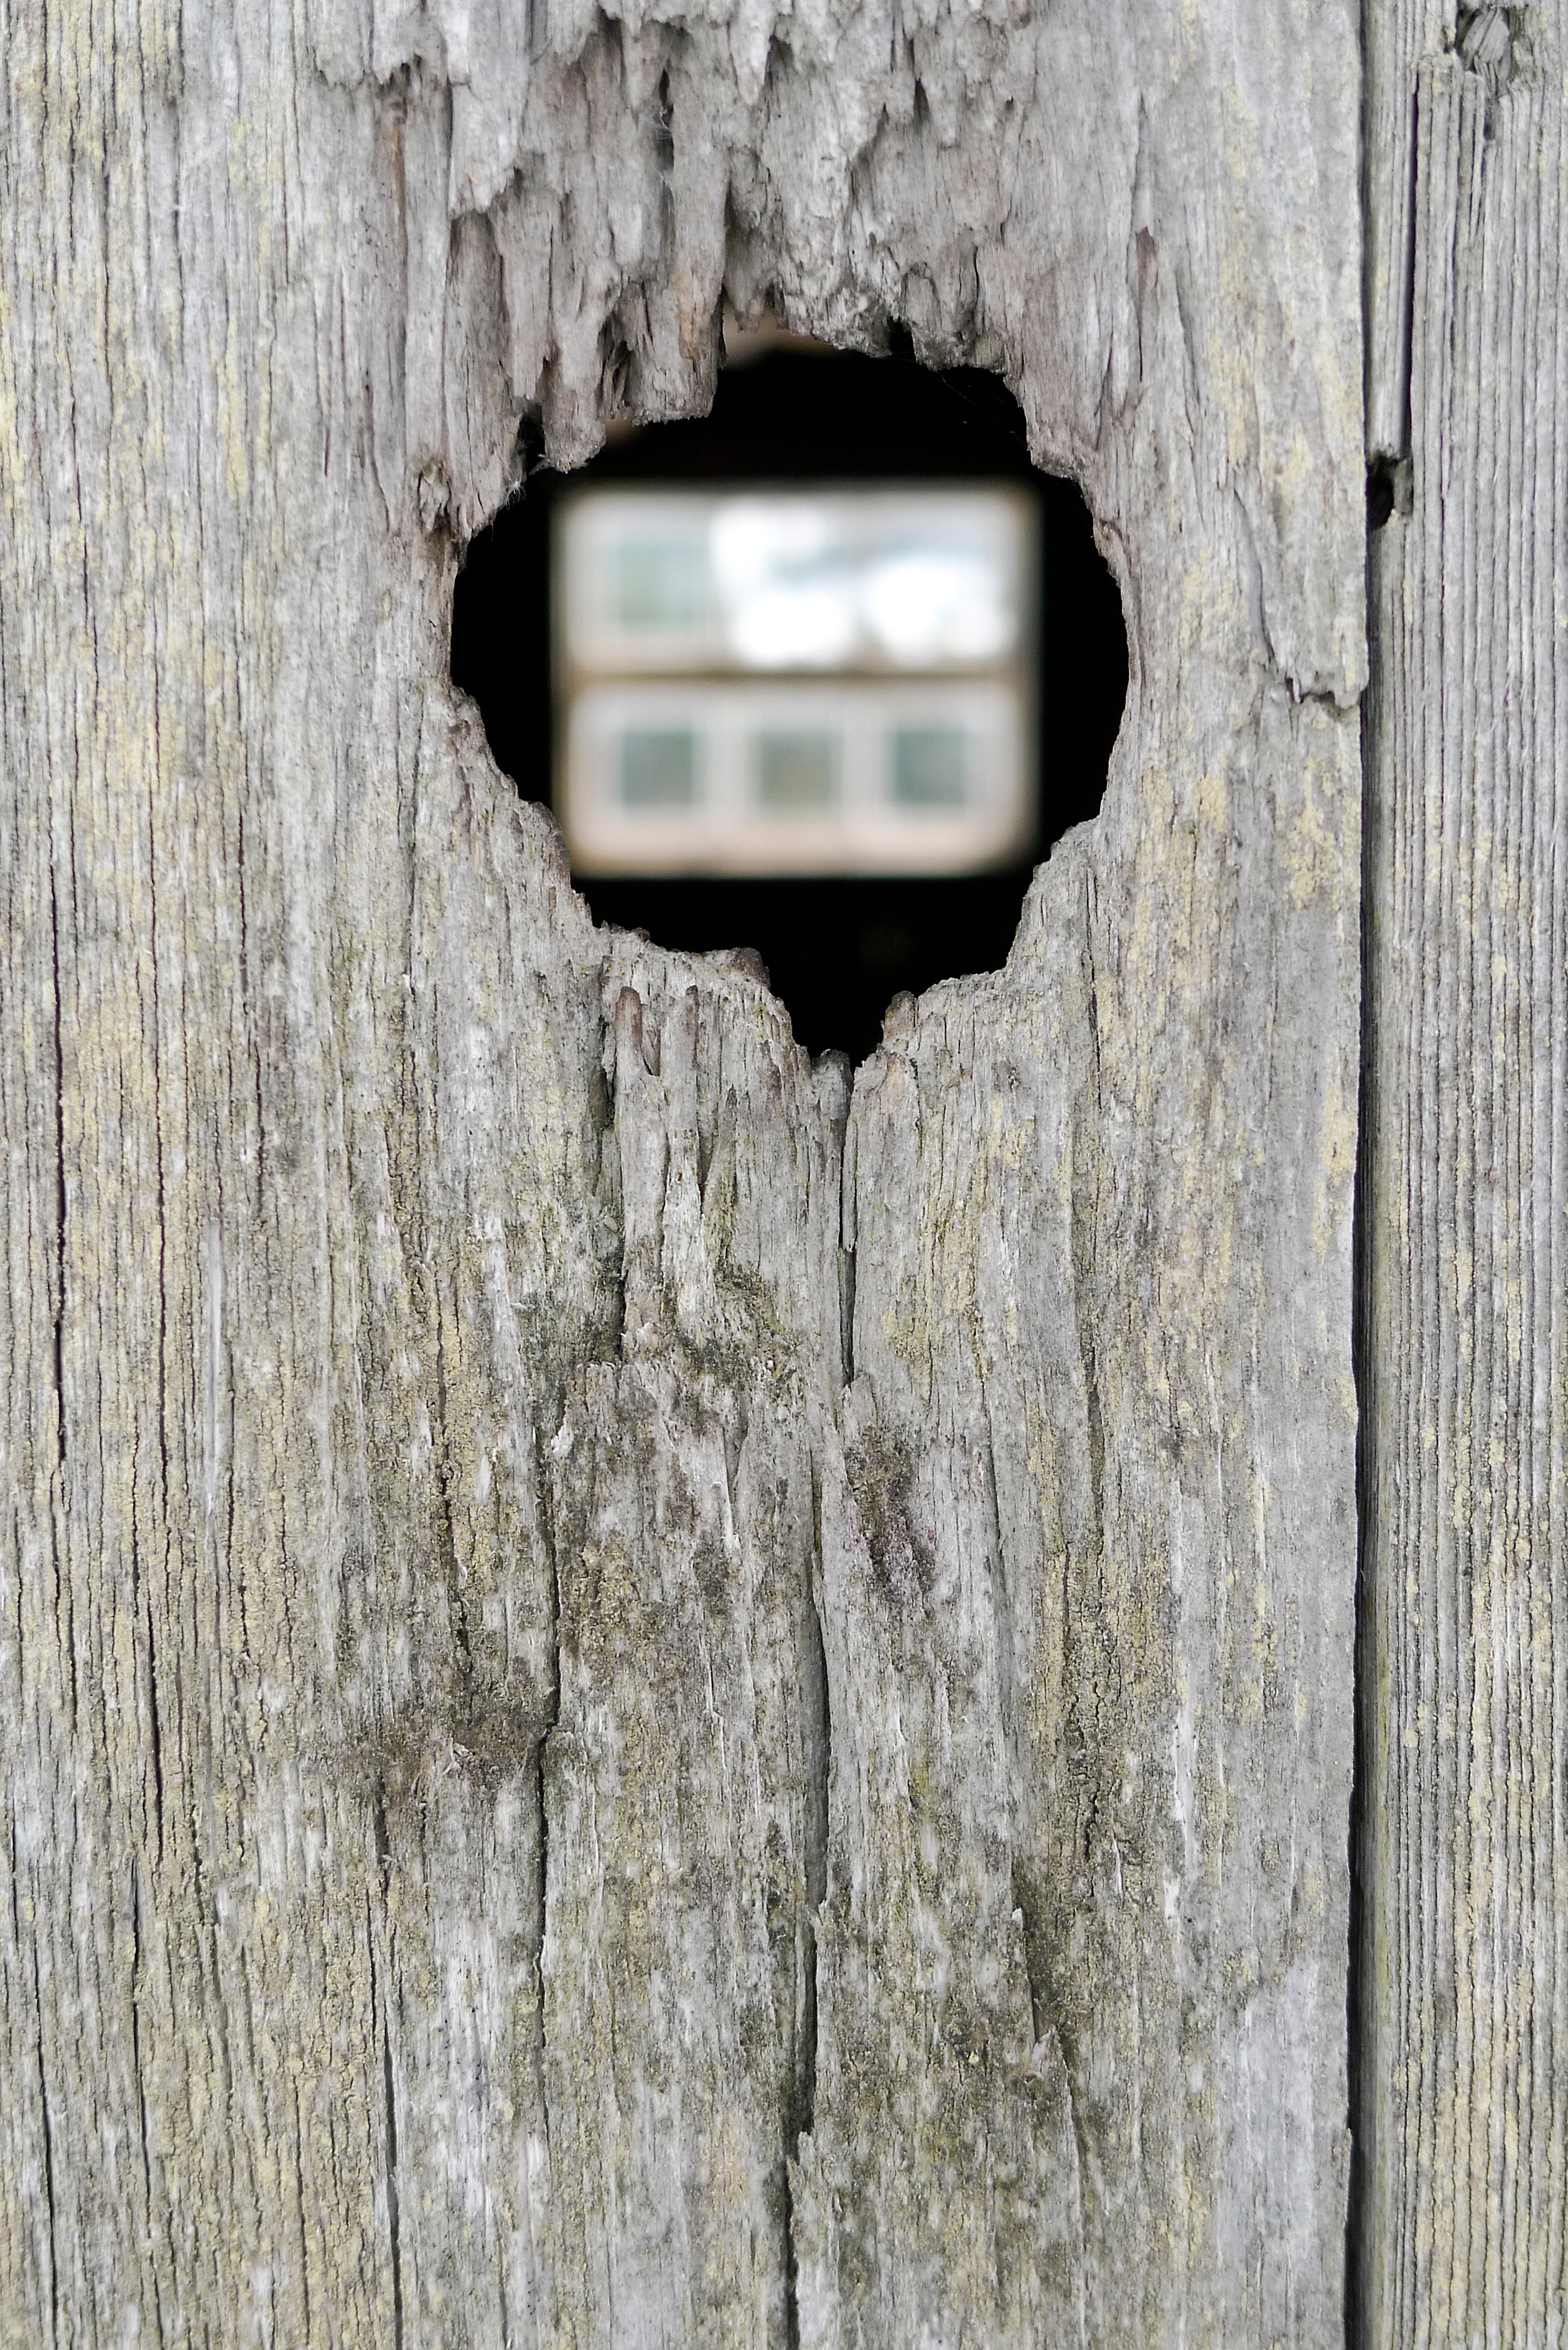
tree, branch, wood, texture, window, trunk, wall